First London

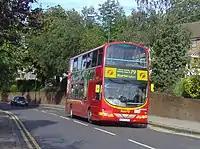
Wright Eclipse Gemini bodied Volvo B7TL on route 79 in Wembley in August 2008

Alperton garage operated London bus routes 223, 224, 245, 487 and 24-hour route 83.